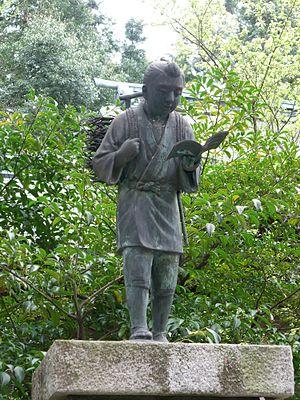
Ninomiya Sontoku, né sous le nom de Ninomiya Kinjirō le 4 septembre 1787 à Kayama au Japon et décédé à l'âge de 69 ans le 17 novembre 1856, est un philosophe, militant du monde agricole, moraliste et économiste japonais souvent représenté par la statue d'un enfant lisant un livre en marchant avec du bois sur le dos.